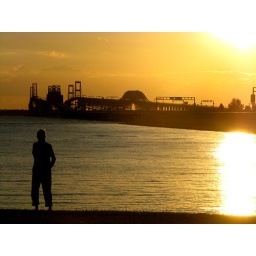
My, Mother standing on the Eastern shore by the bridge